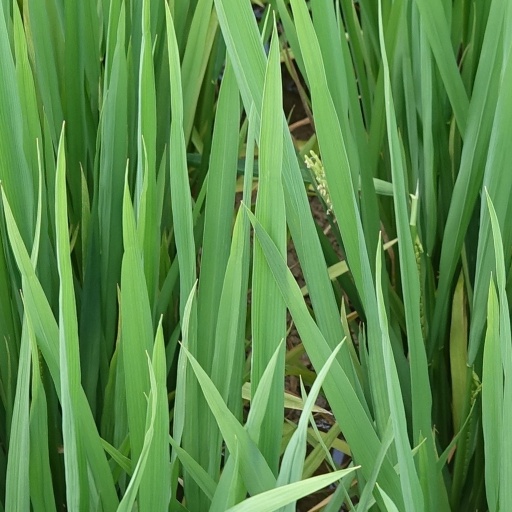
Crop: rice